KYTX

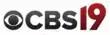
KYTX logo used from December 2015 to September 2018. A later version incorporated an umbrella.

On October 18, 2007, the station was sold to the Addison-based London Broadcasting Company (owned by former Gaylord Entertainment Company CEO Terry E. London, in association with private equity firm Sun TX Capital Partners) for $25 million.